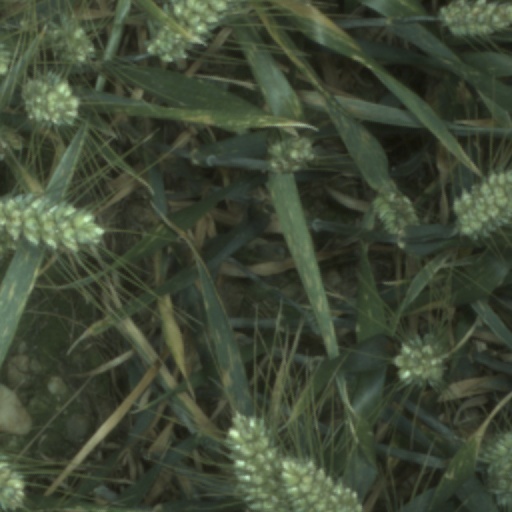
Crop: wheat